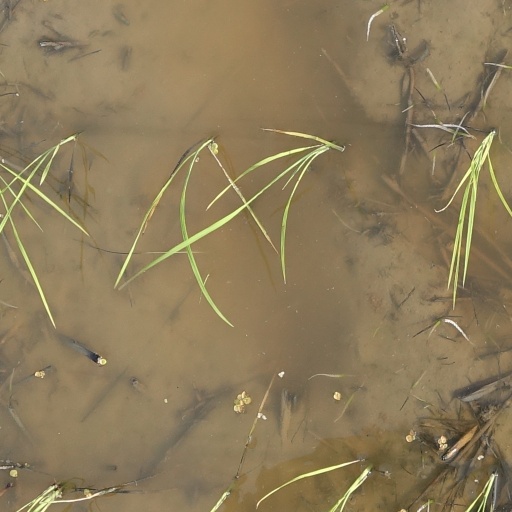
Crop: rice